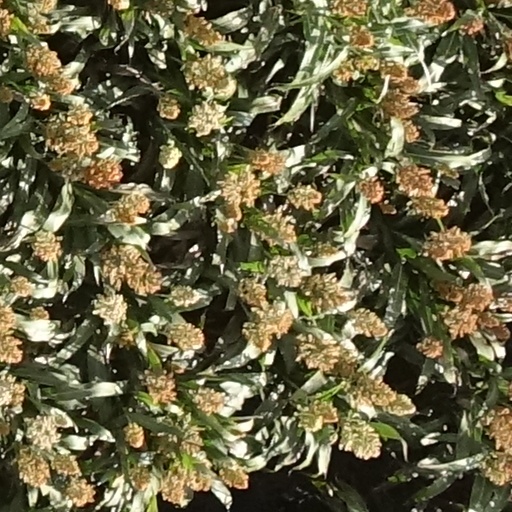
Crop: sorghum